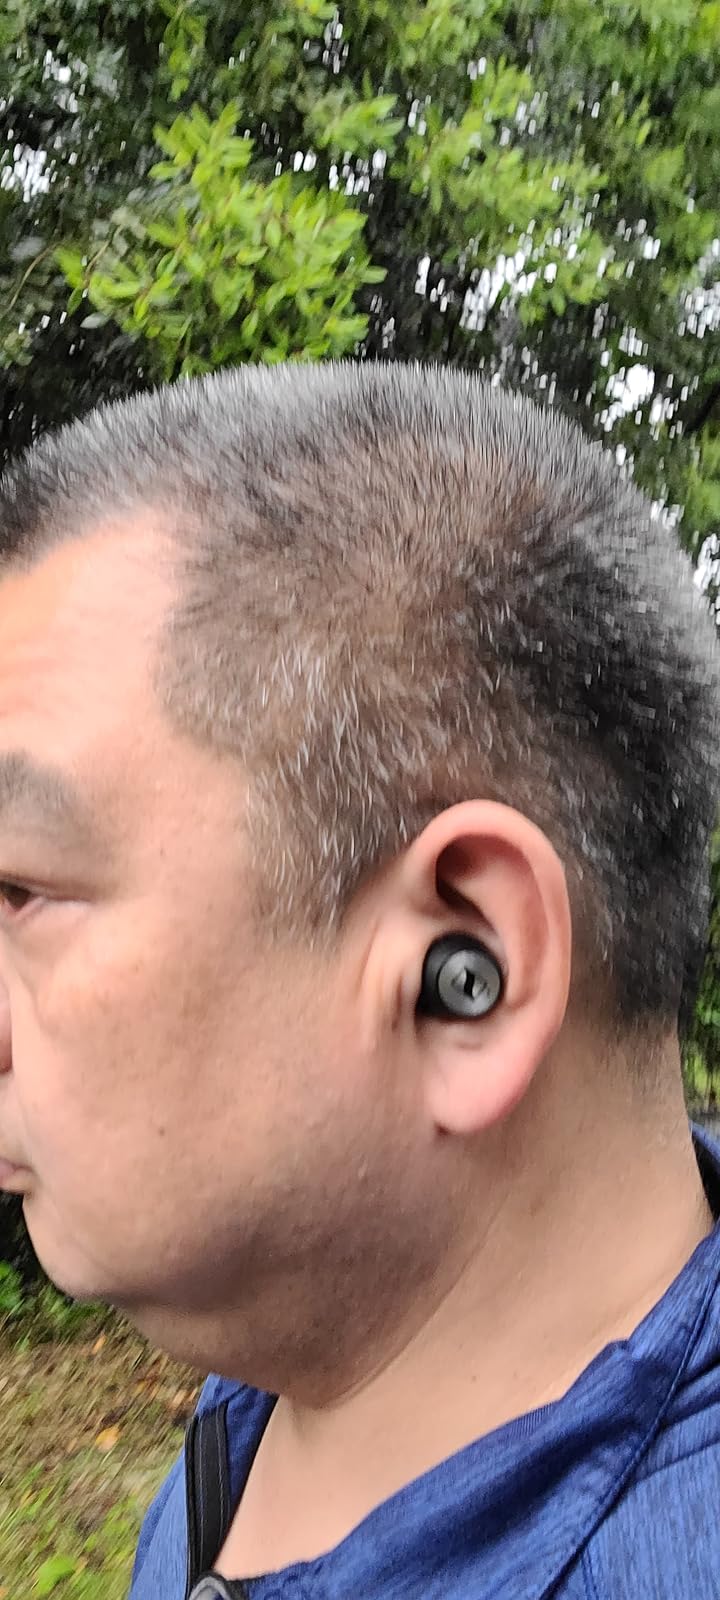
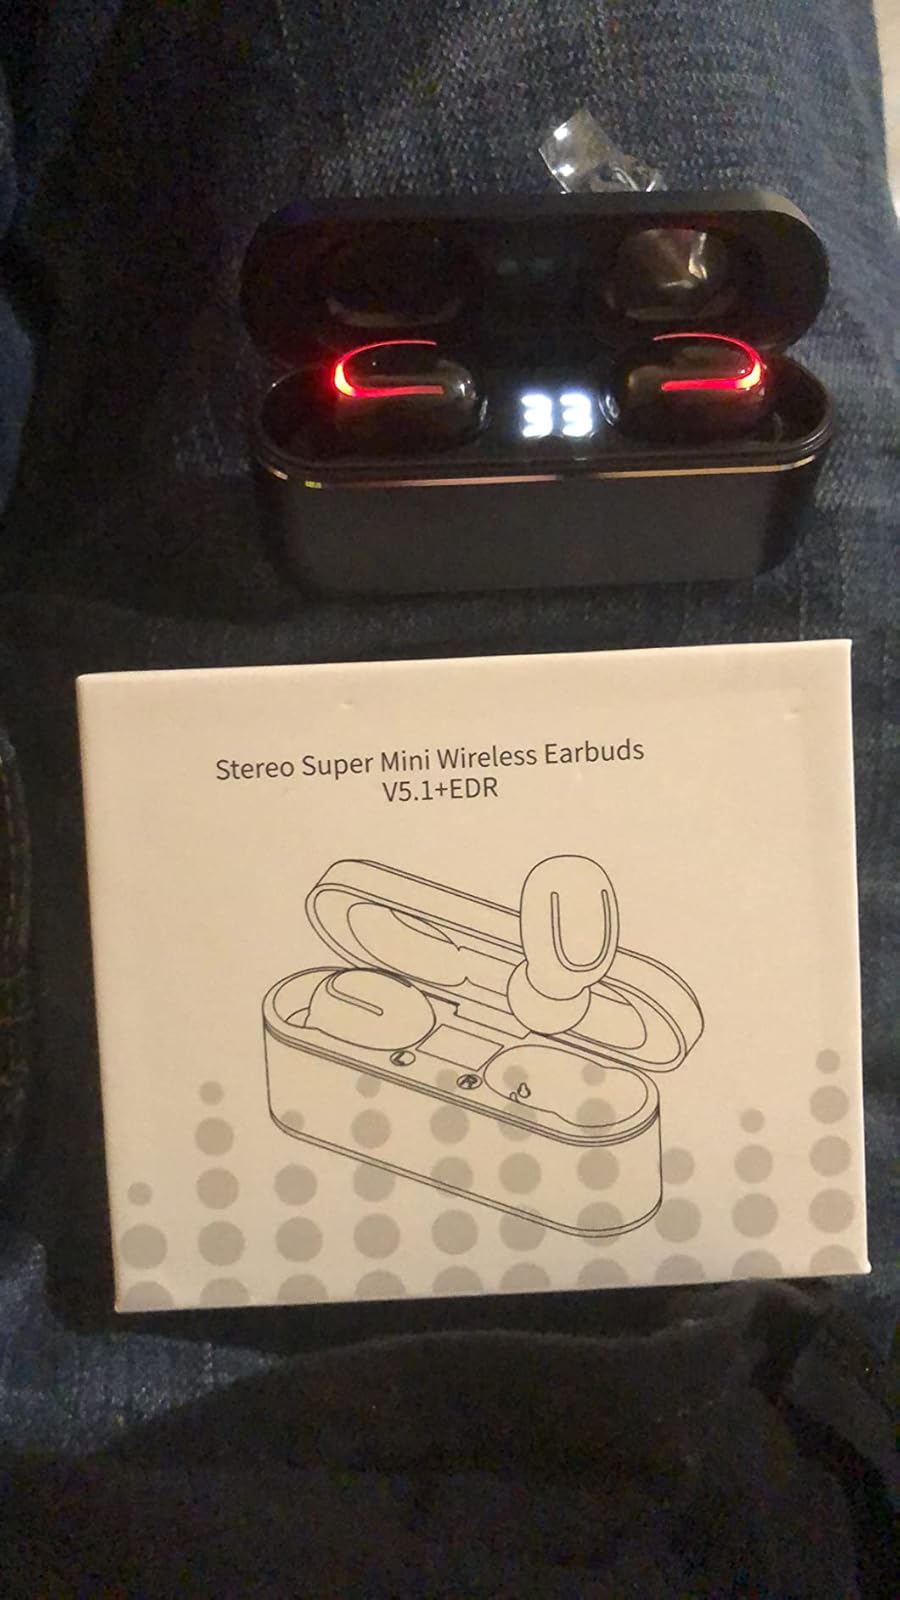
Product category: earbuds
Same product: no